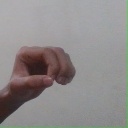
अक्षर: औ